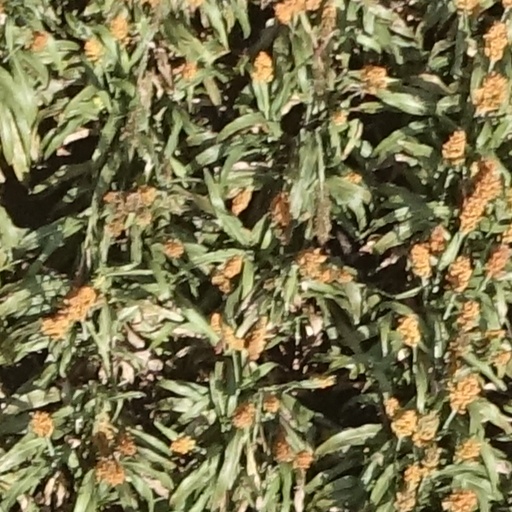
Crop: sorghum